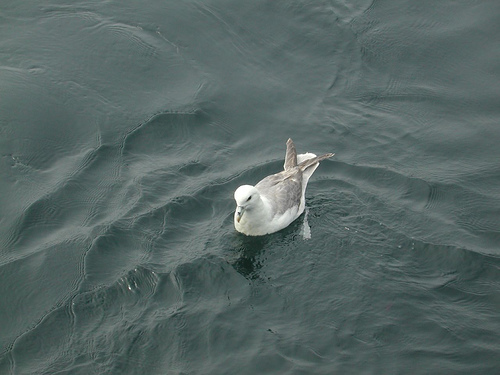
this sea bird has webbed feet and is normally all white with grey to black wings.
this aquatic bird is mostly white, with grey wings and a pointed grey bill.
this bird is nearly all white with gray wings and a short blunt bill.
this large bird has a white body, grey wing, and long hooked bill.
this large aquatic bird is predominately white with gray wing feathers.
this white and gray bird has a thick beak that slightly points down at the tip.
this bird has wings that are grey and has a white belly
this medium sized bird is predominately white with gray secondaries and wing bars, feet, tarsus and bill, with its head and bill relatively proportionate to its body.
this particular bird has a belly that is white and gray
this bird has wings that are grey and has a white belly
Species: Northern Fulmar